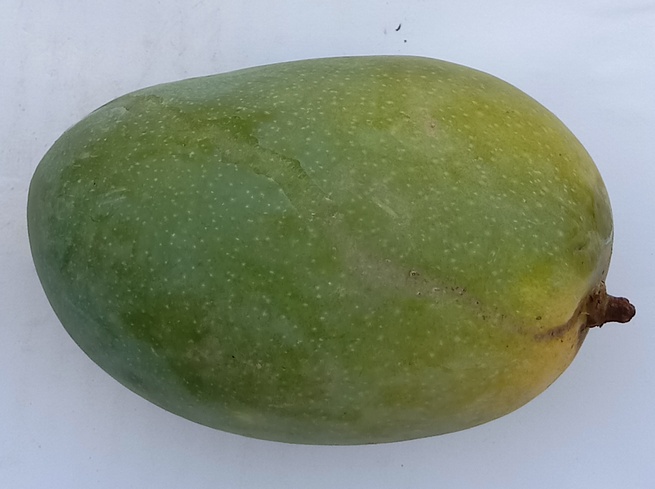
Mango variety: Chaunsa (Black)